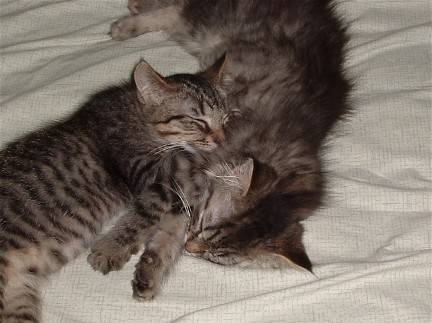
Label: cat